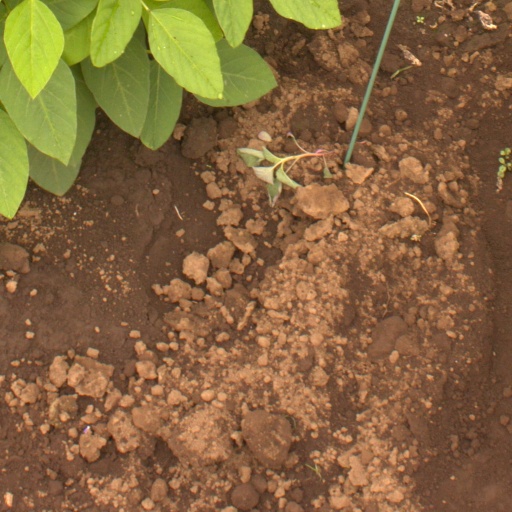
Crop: soybean